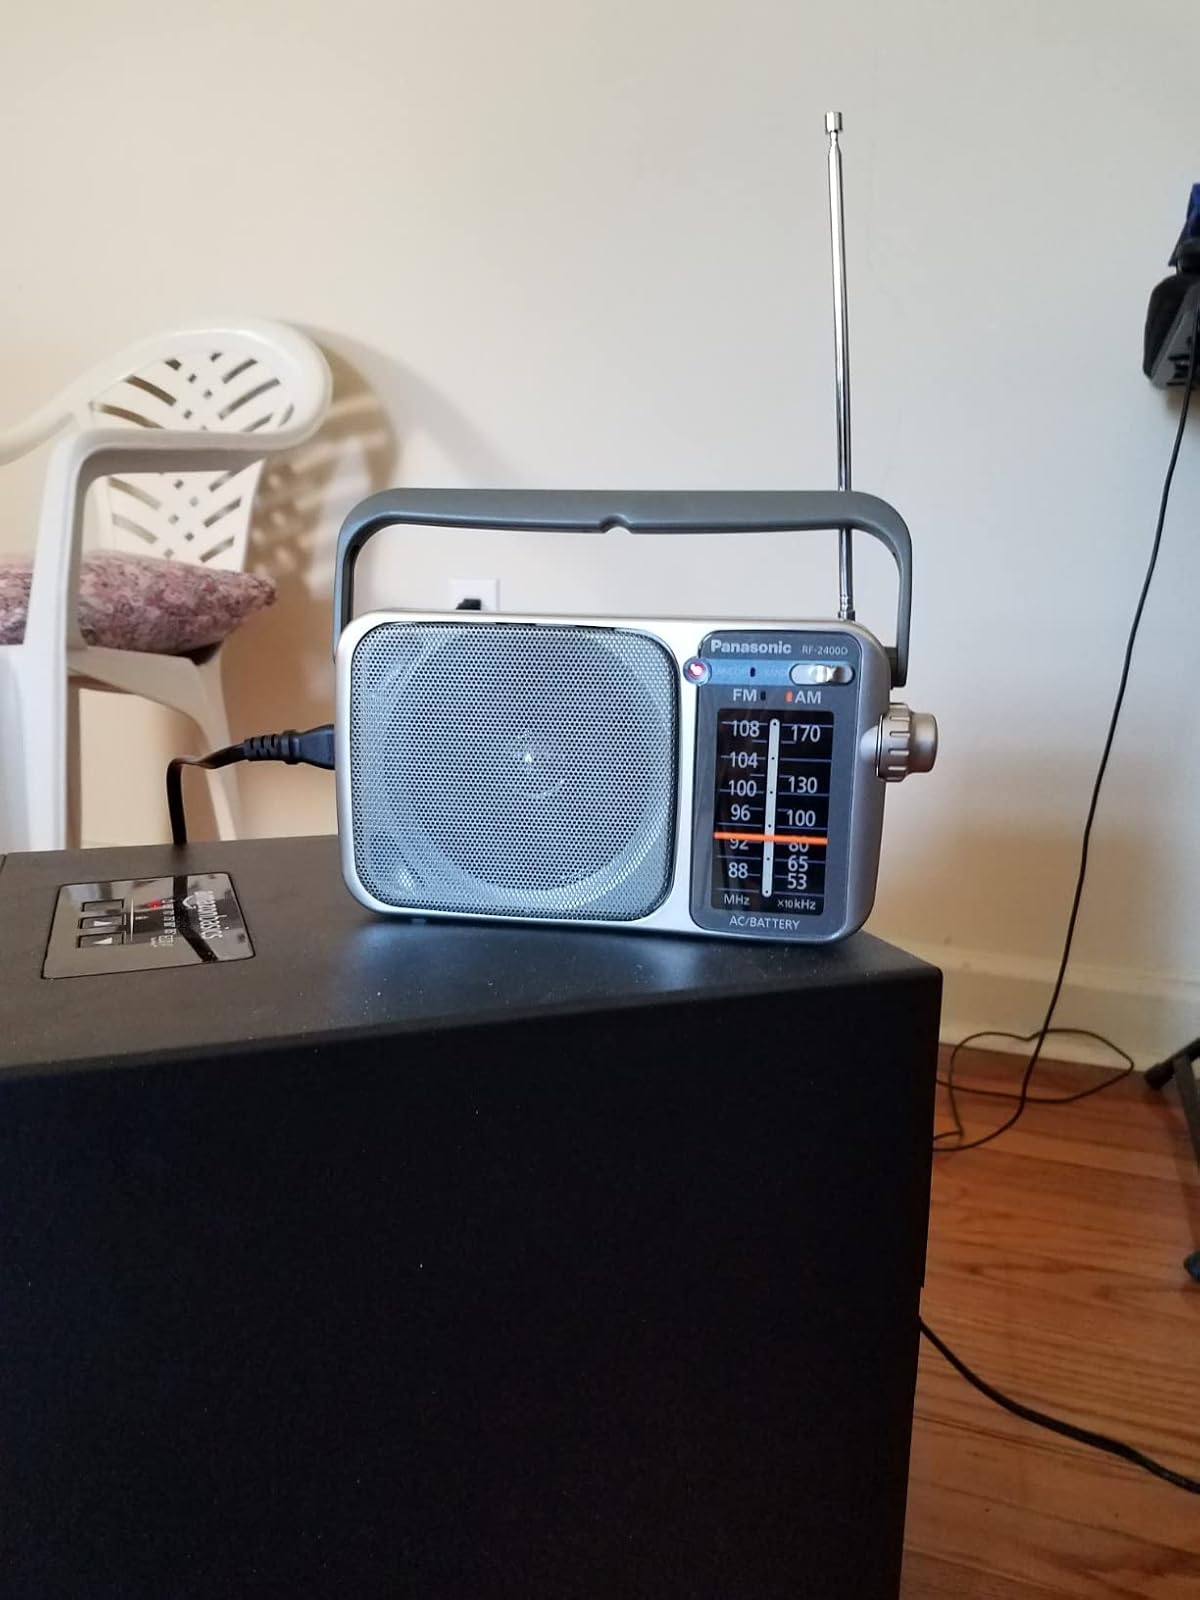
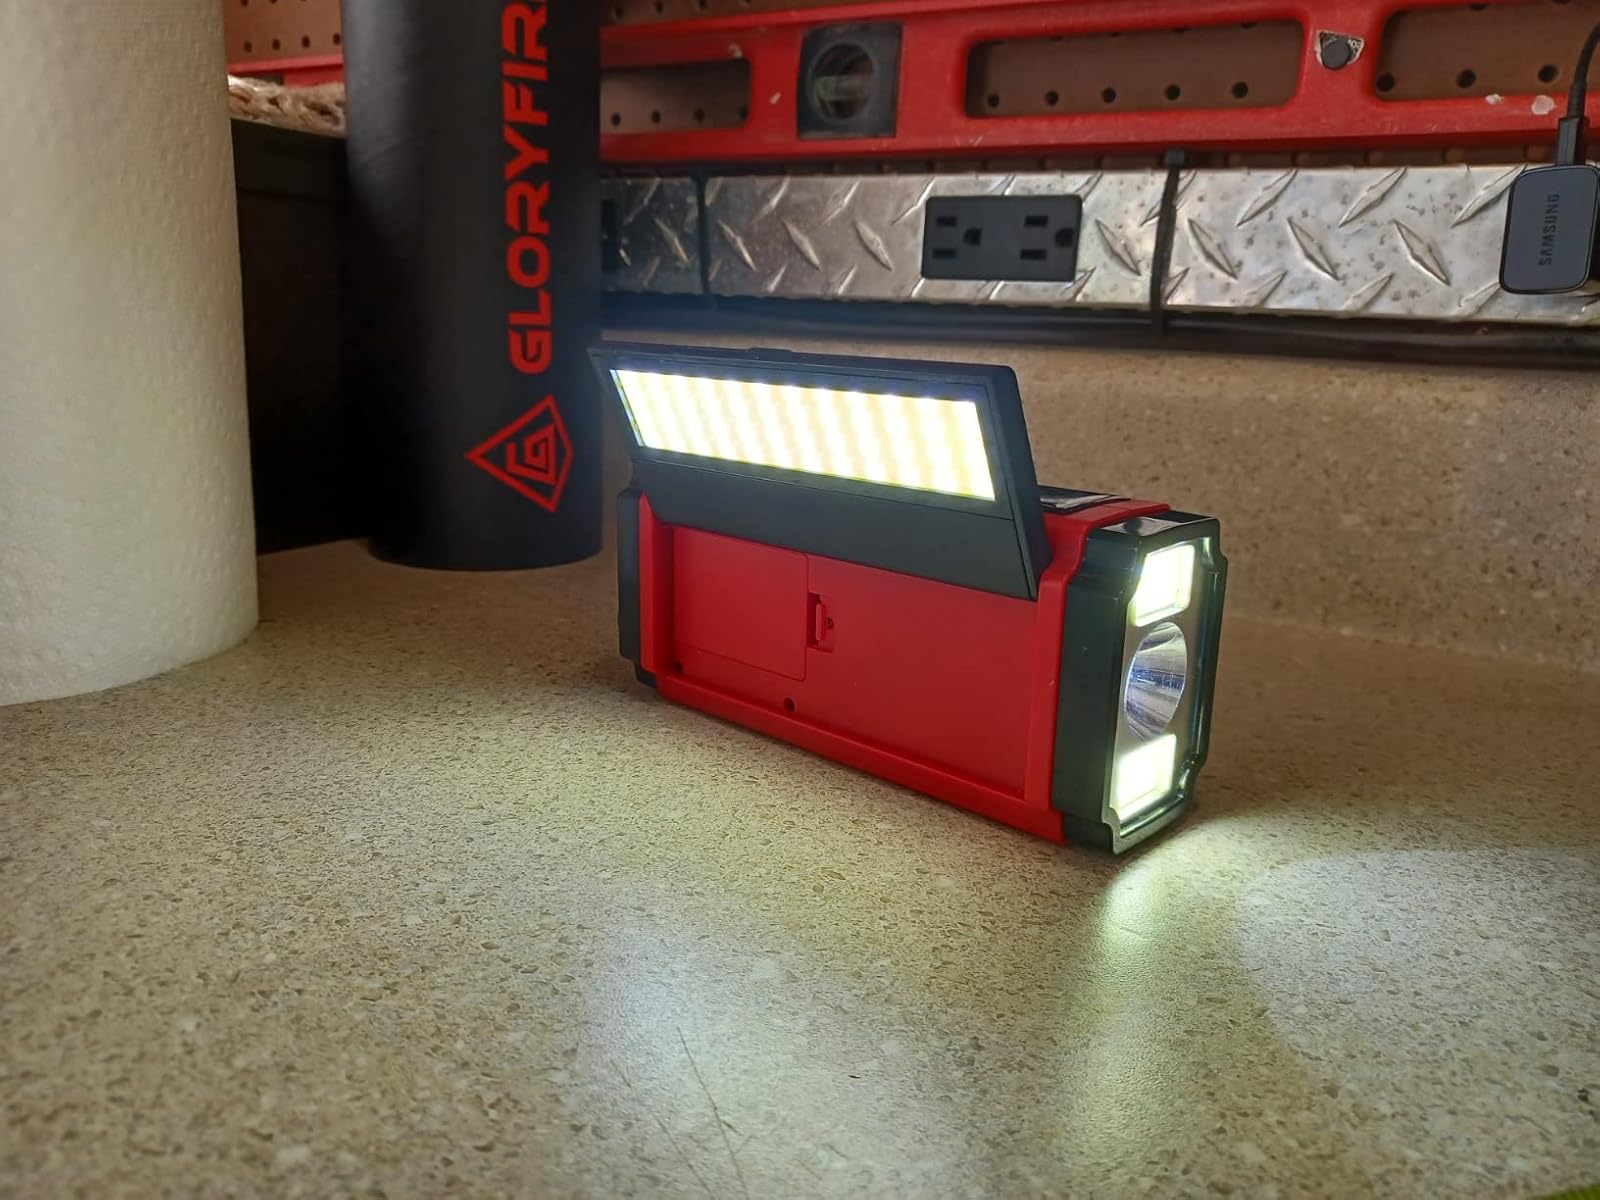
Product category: radio
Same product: no